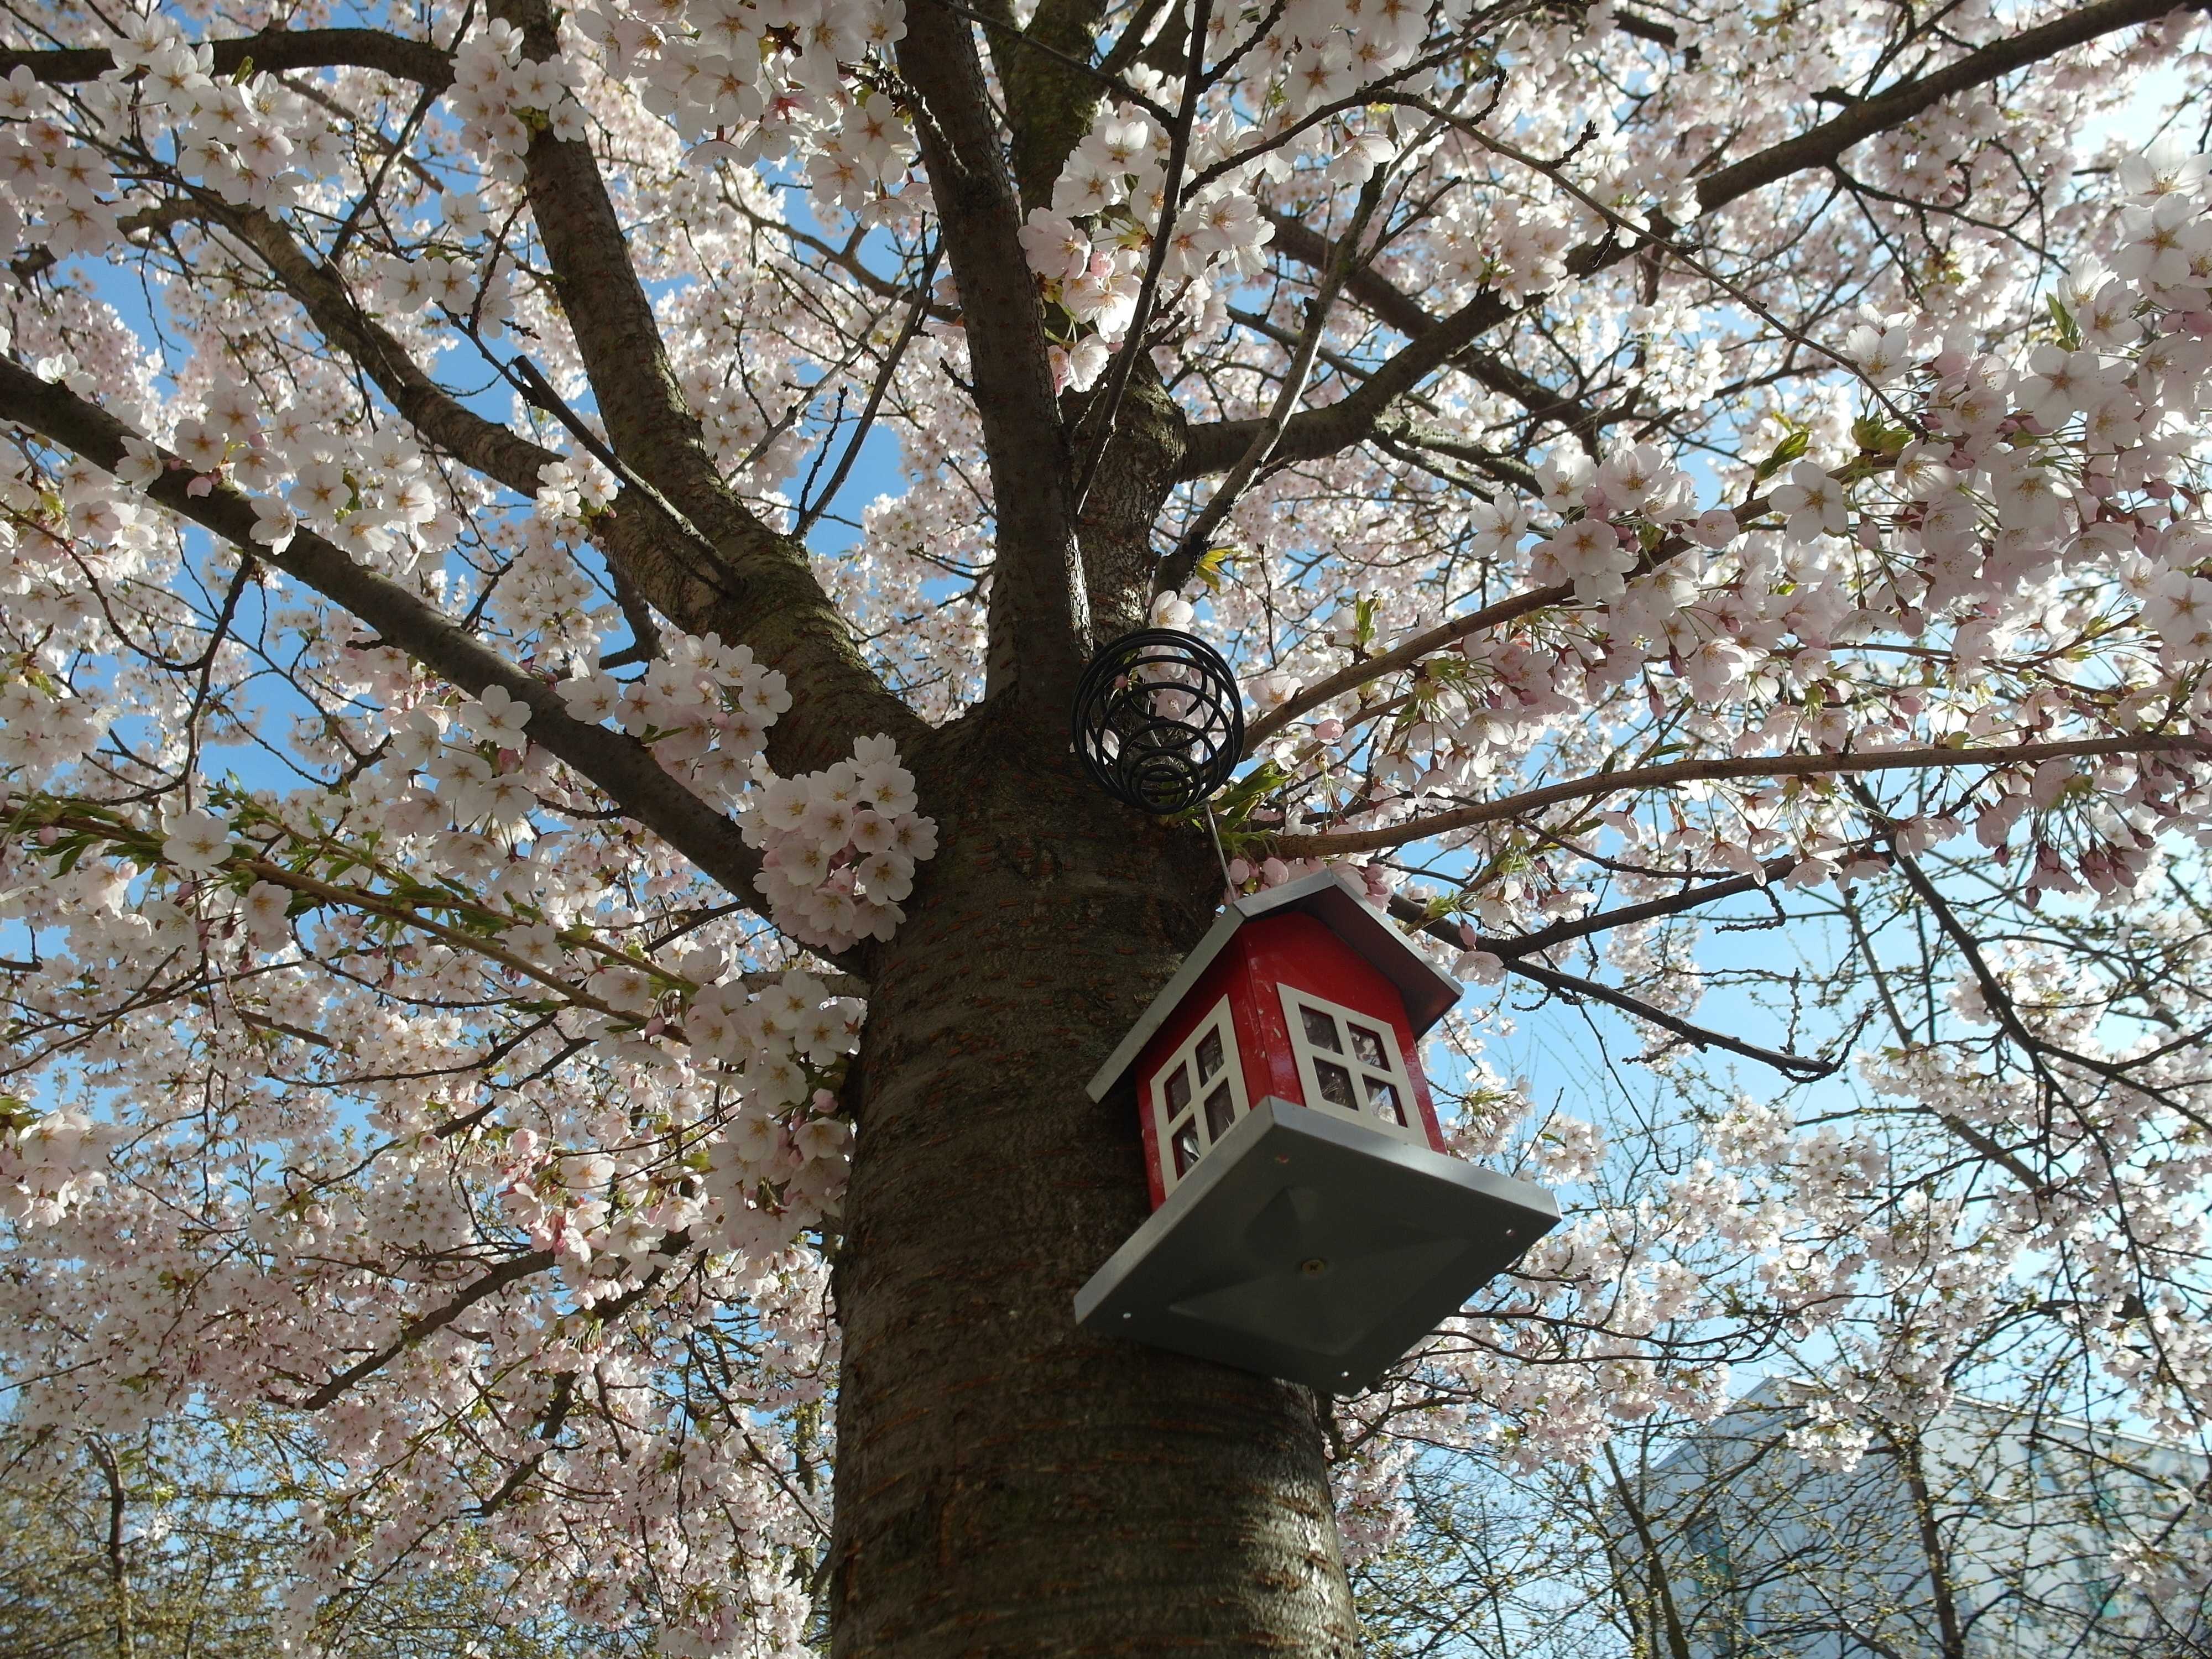
tree, nature, branch, blossom, plant, flower, spring, season, cherry blossom, birdhouse, cherry tree, woody plant